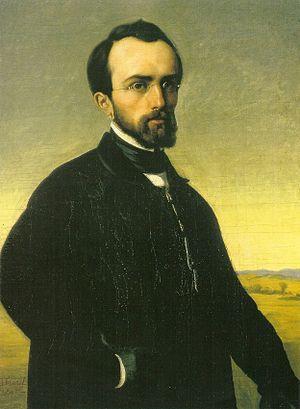
Ils sont de Lyon ou ont marqué la ville de leur influence :
Jean-Baptiste Frénet, né à Lyon le 31 janvier 1814, et mort à Charly le 12 août 1889, est un peintre, sculpteur, photographe et homme politique lyonnais.